Caveblazers

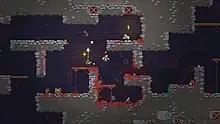
Gameplay screenshot

"Caveblazers" is a roguelike in which the player completes short runs by defeating enemies across a series of floors in procedurally-generated dungeons with randomized enemies, items, and bosses. The player progresses between runs by accumulating experience points based on their performance, including the number of enemies killed and the number of floors cleared. Experience allows the player to gain levels, providing them with access to new weapons, perks, and apparel when they start a successive run. Throughout levels, the player collects gold, which can be used to purchase items and restore health, and can find blessings, that provide random buffs to the player's stats. Potions discovered throughout the levels are also random and unidentified, providing unexpected effects that can help or harm the player. The game features several additional modes, with a Daily Challenge that challenges the player to complete the game with random items and stats, an arena mode to defeat as many enemies as possible. The game also features a Challenges tab for players to complete that provide additional rewards, and a local co-operative play mode.